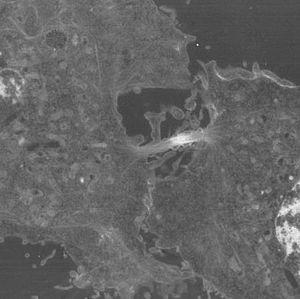
Le sillon de division est l'invagination de la surface cellulaire, se situant à l'endroit où se trouvait la plaque équatoriale. Il est la première indication de la segmentation dans une cellule animale ou une cellule d'algue subissant la cytocinèse, la division définitive du cytoplasme pendant le processus de division cellulaire.